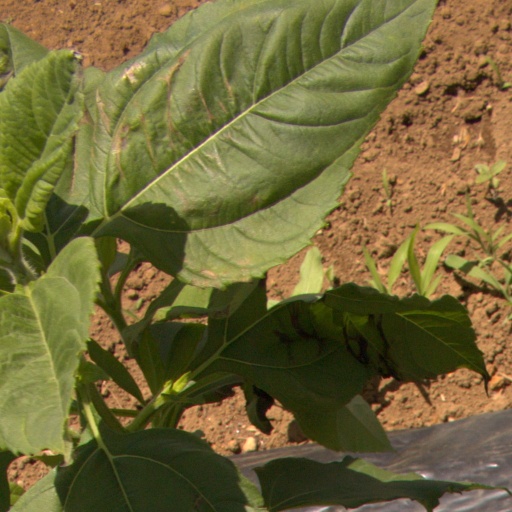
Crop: Jerusalem artichoke